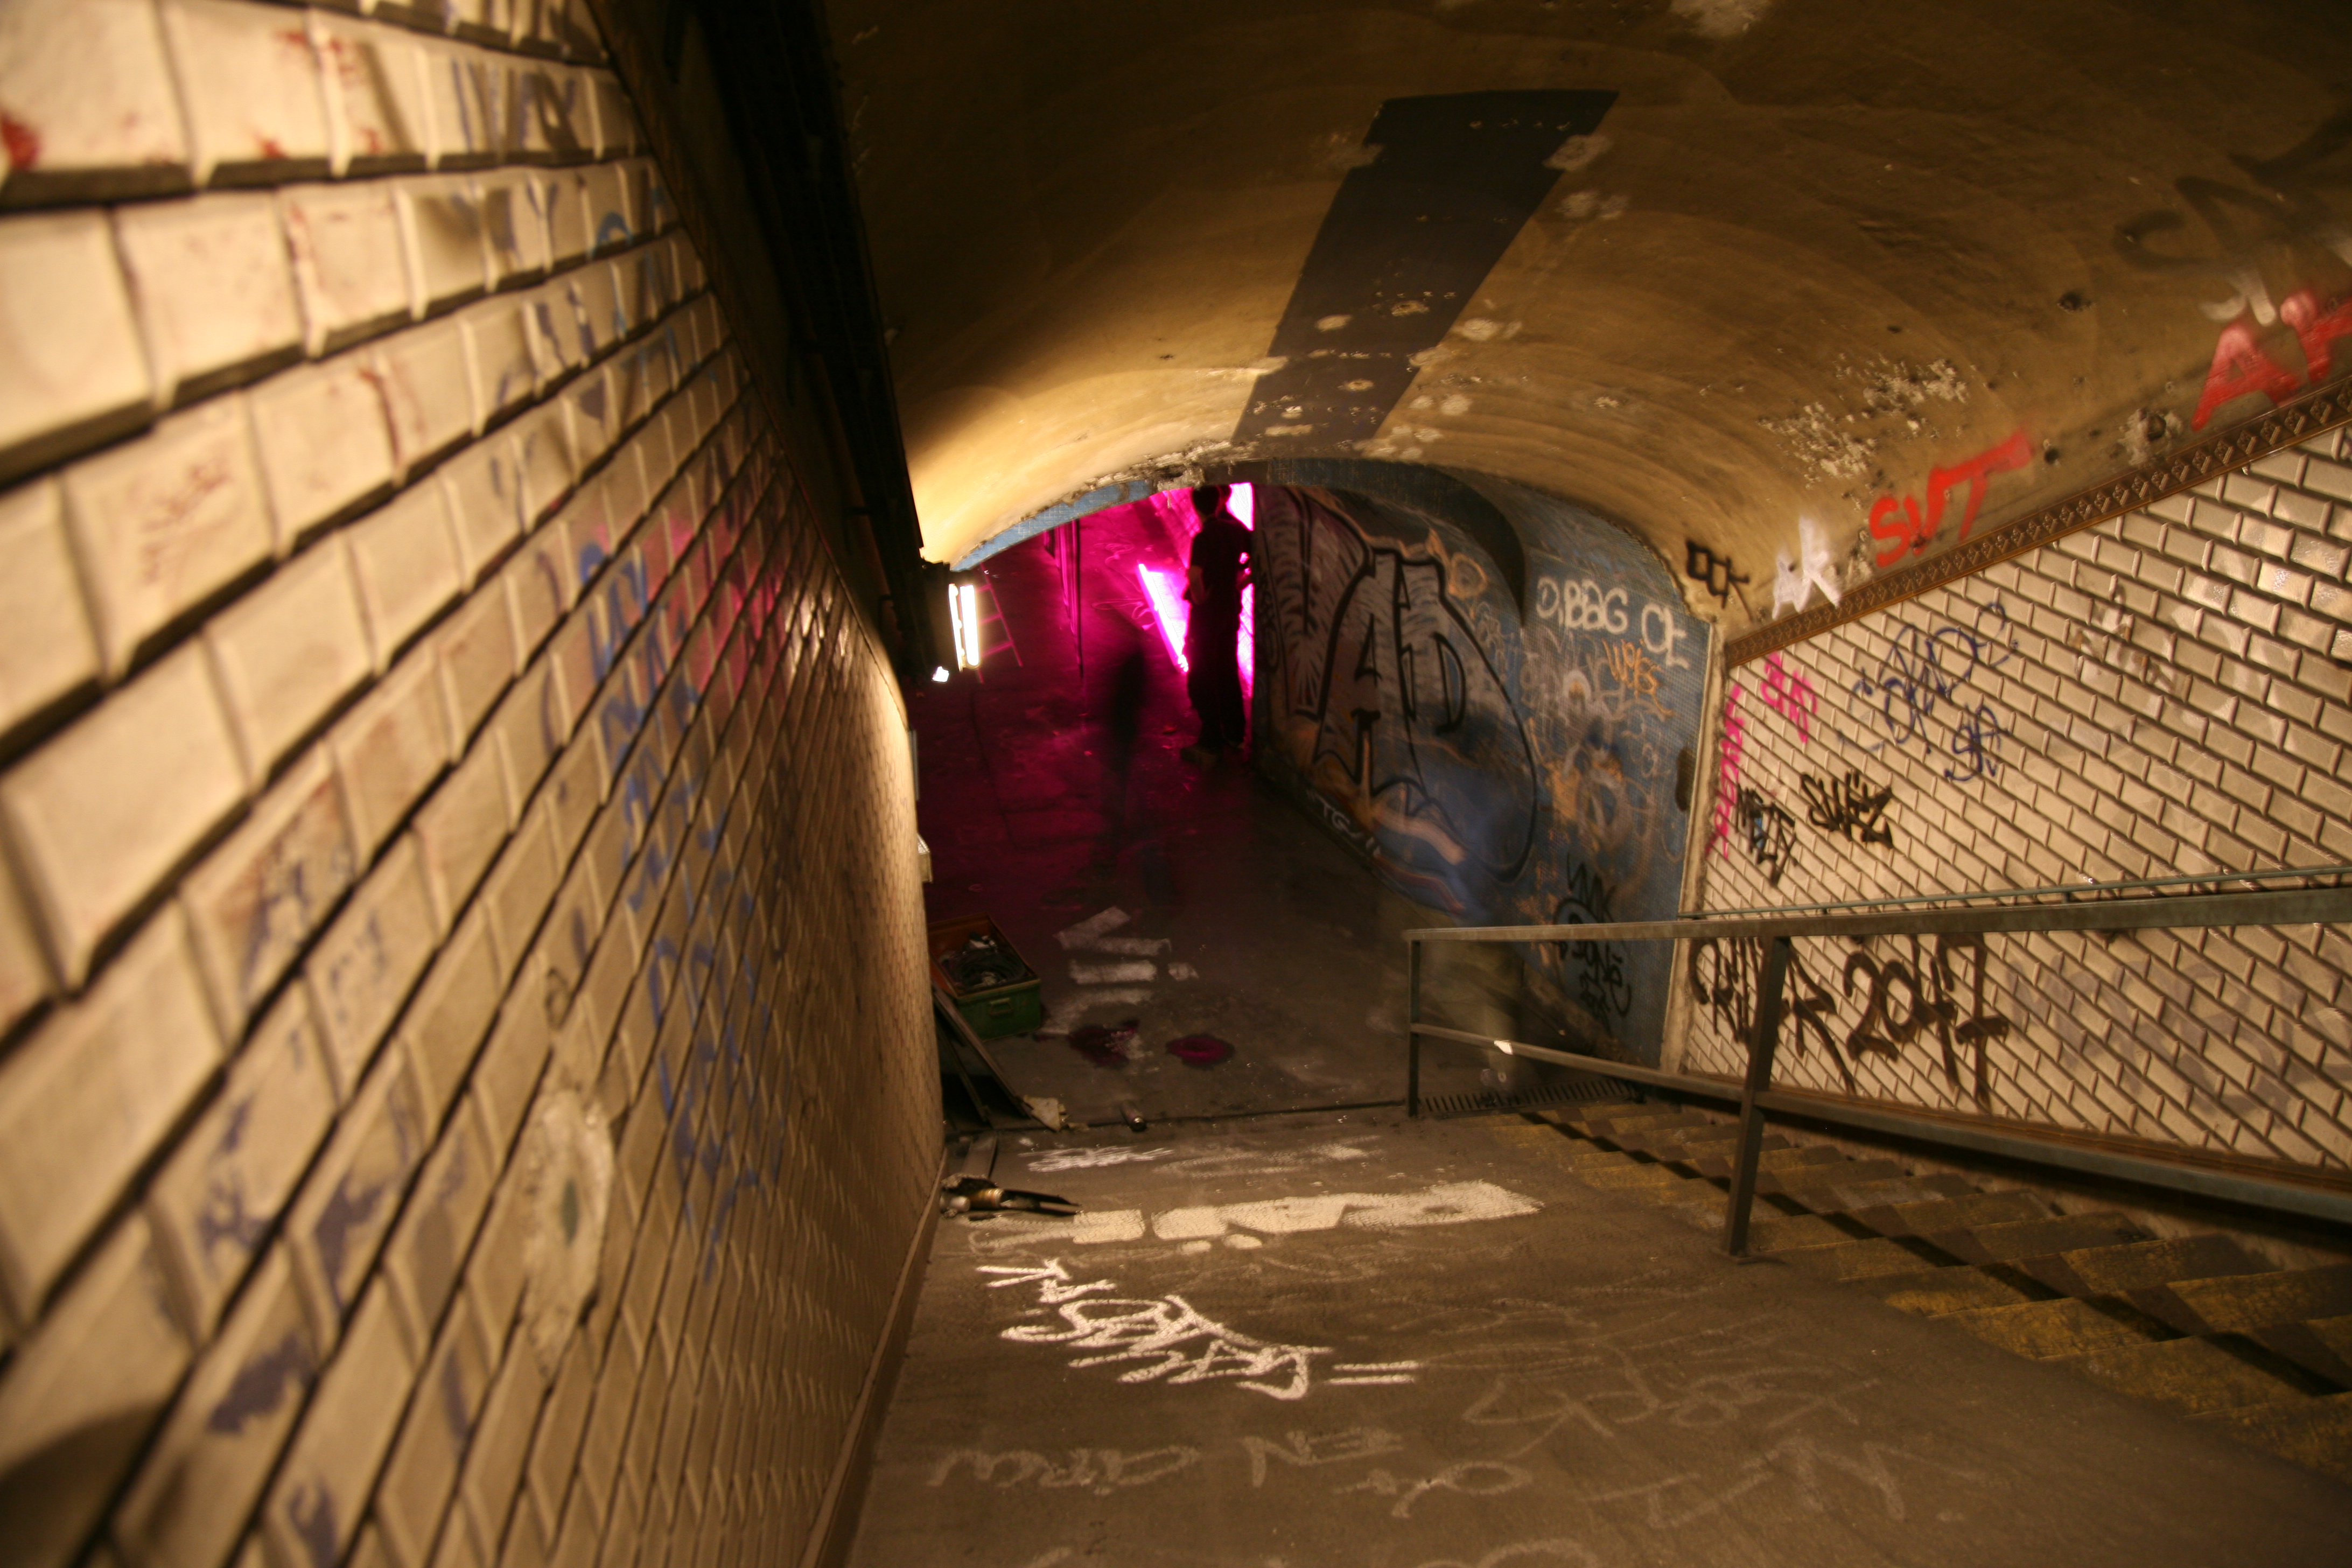
light, paris, wall, tunnel, subway, metro, color, platform, darkness, graffiti, art, temple, infrastructure, tag, bnf, hell, installation, x, ratp, enfer, croixrouge, calbum, laurentungerer, biblioth quenationaledefrance